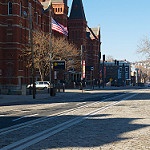
Label: street